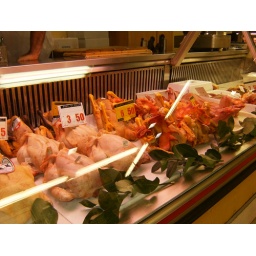
The market features poultry, pork, beef, fish and Italianfavorites such as tripe displayed in cases like these.